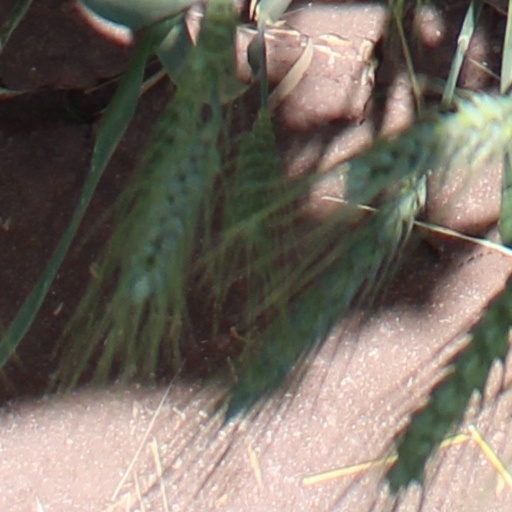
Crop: wheat